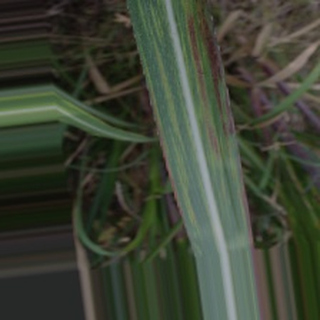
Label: sugarcane_bacterial_blight